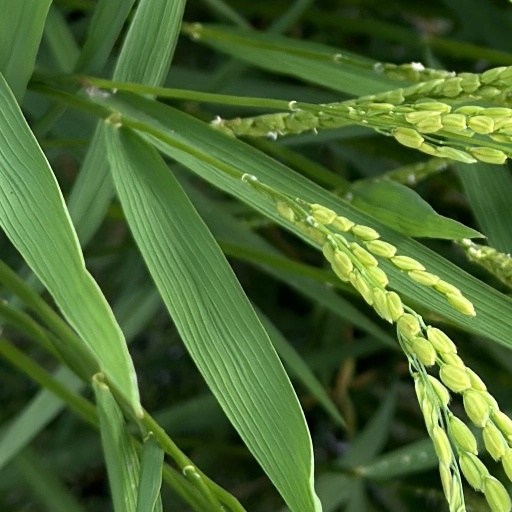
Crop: rice